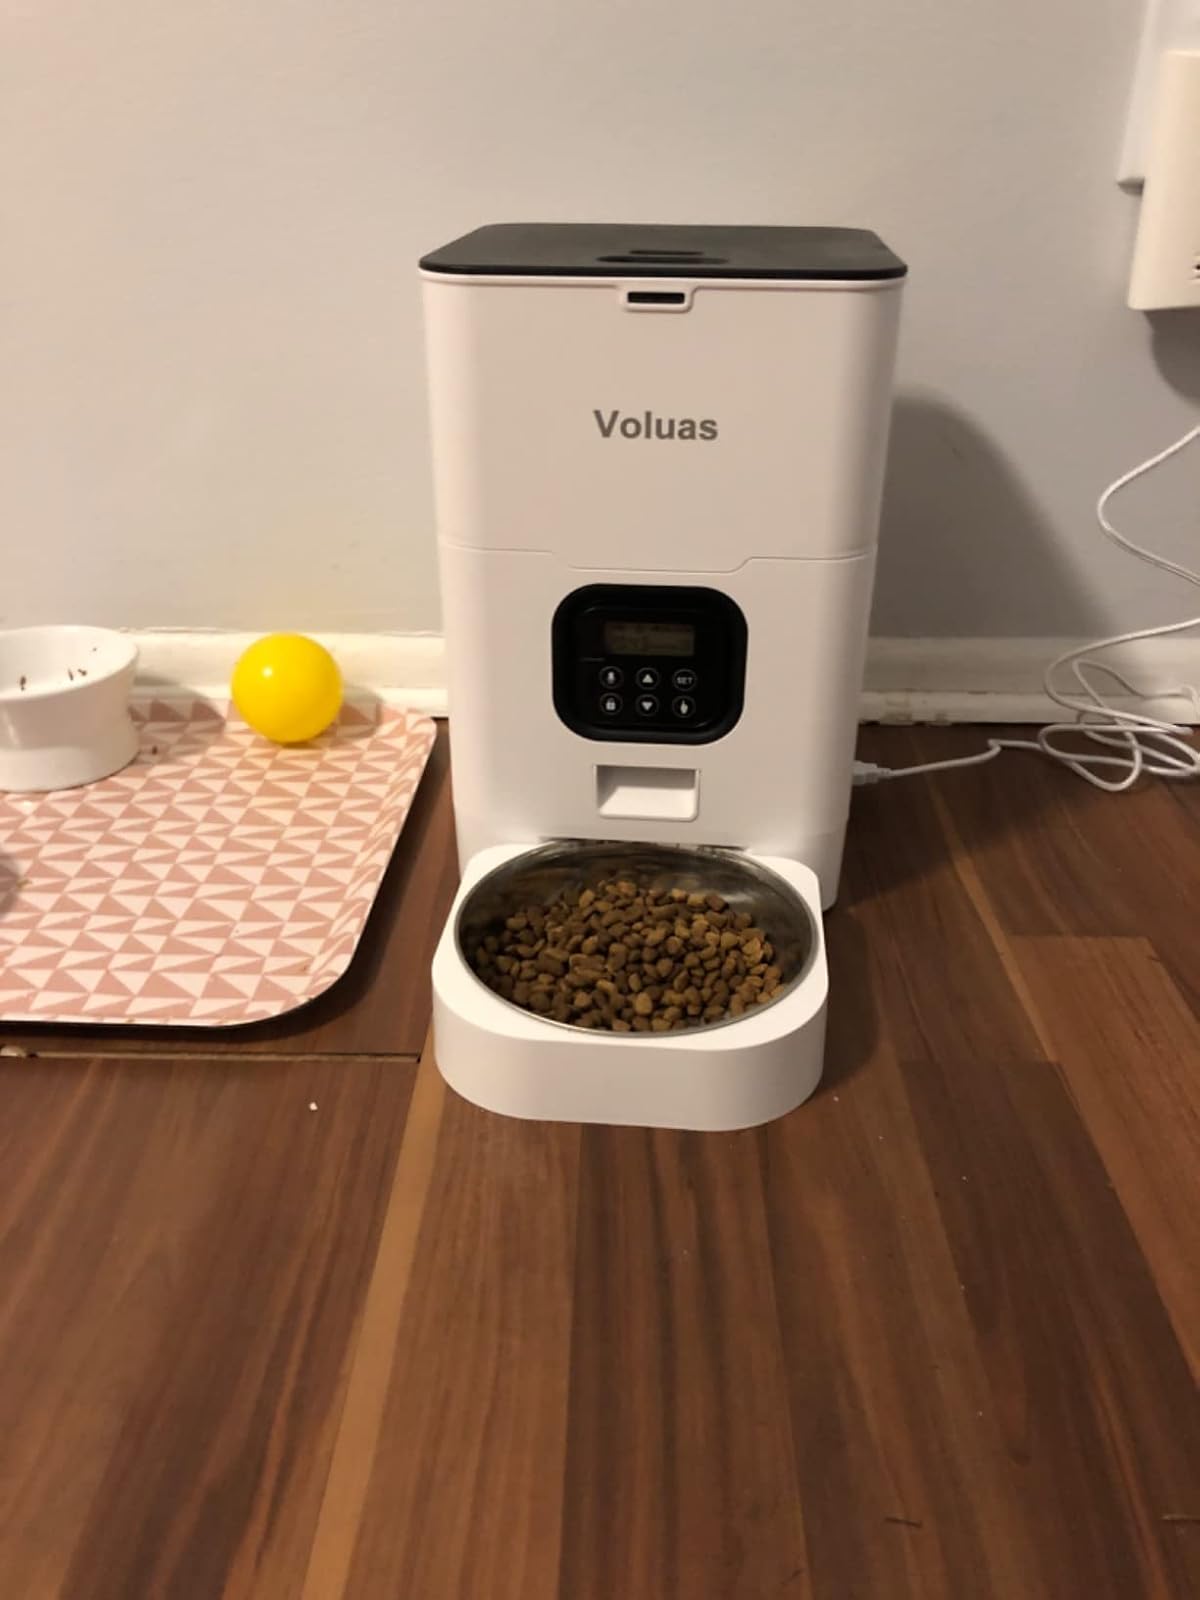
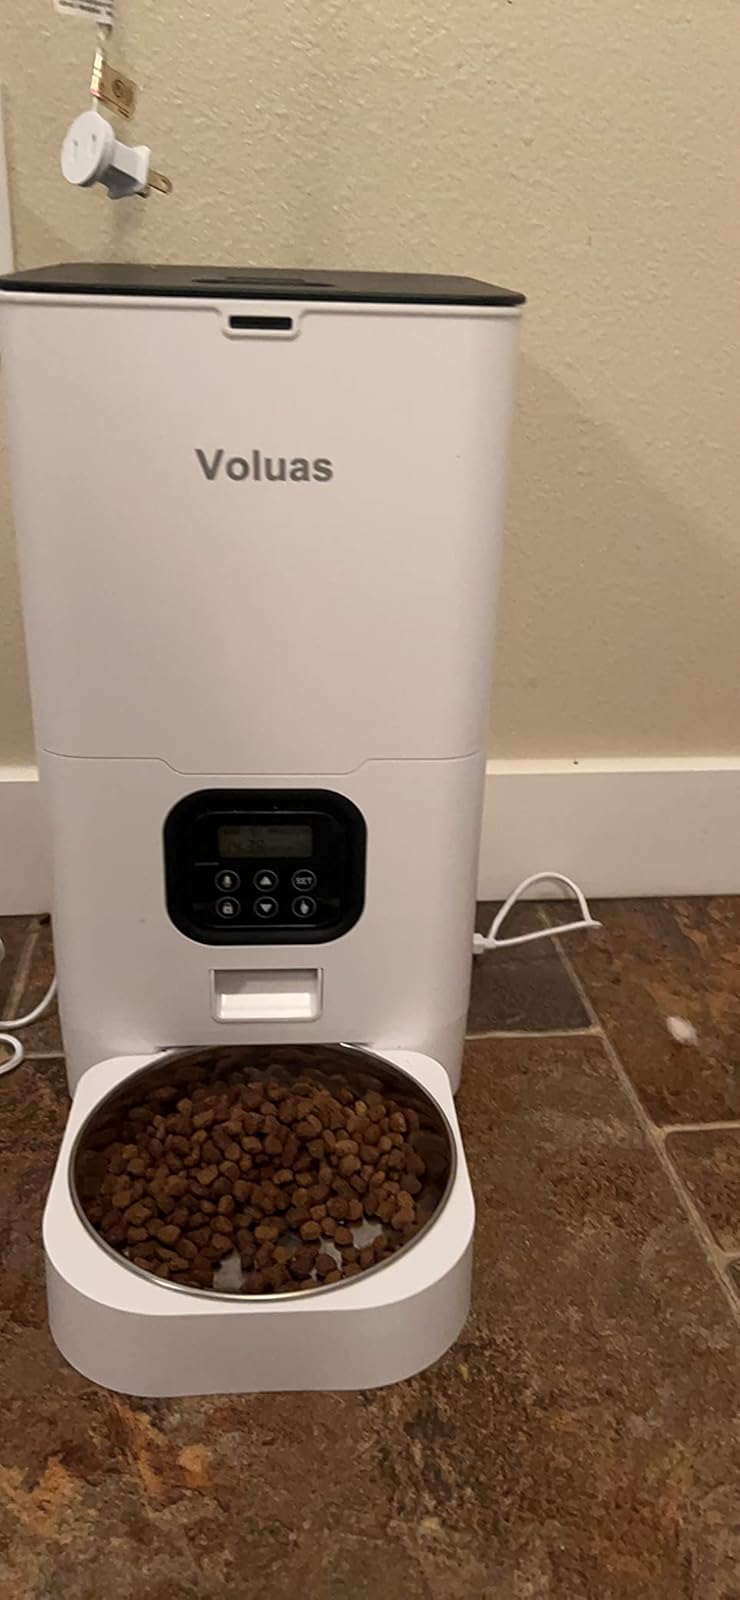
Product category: items_feeder
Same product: yes